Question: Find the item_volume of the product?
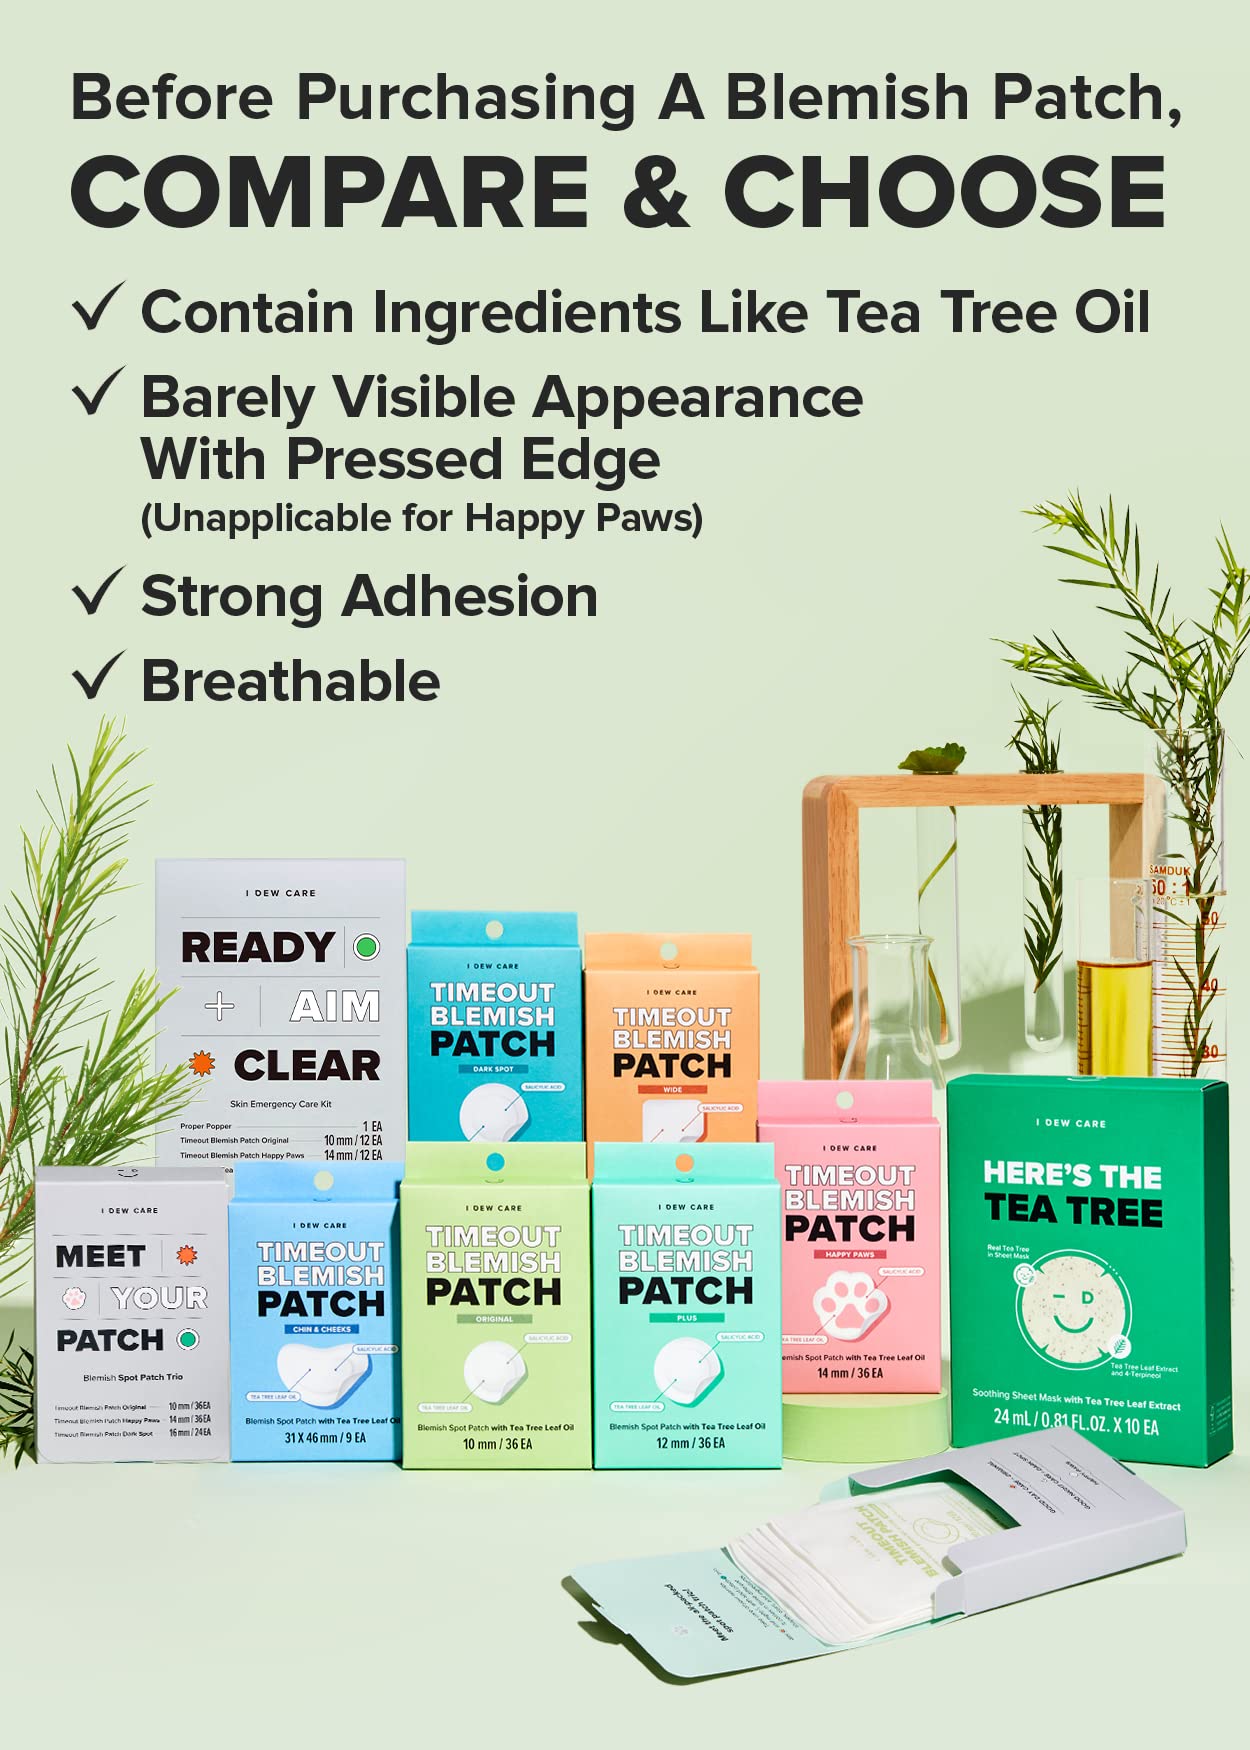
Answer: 0.81 fluid ounce